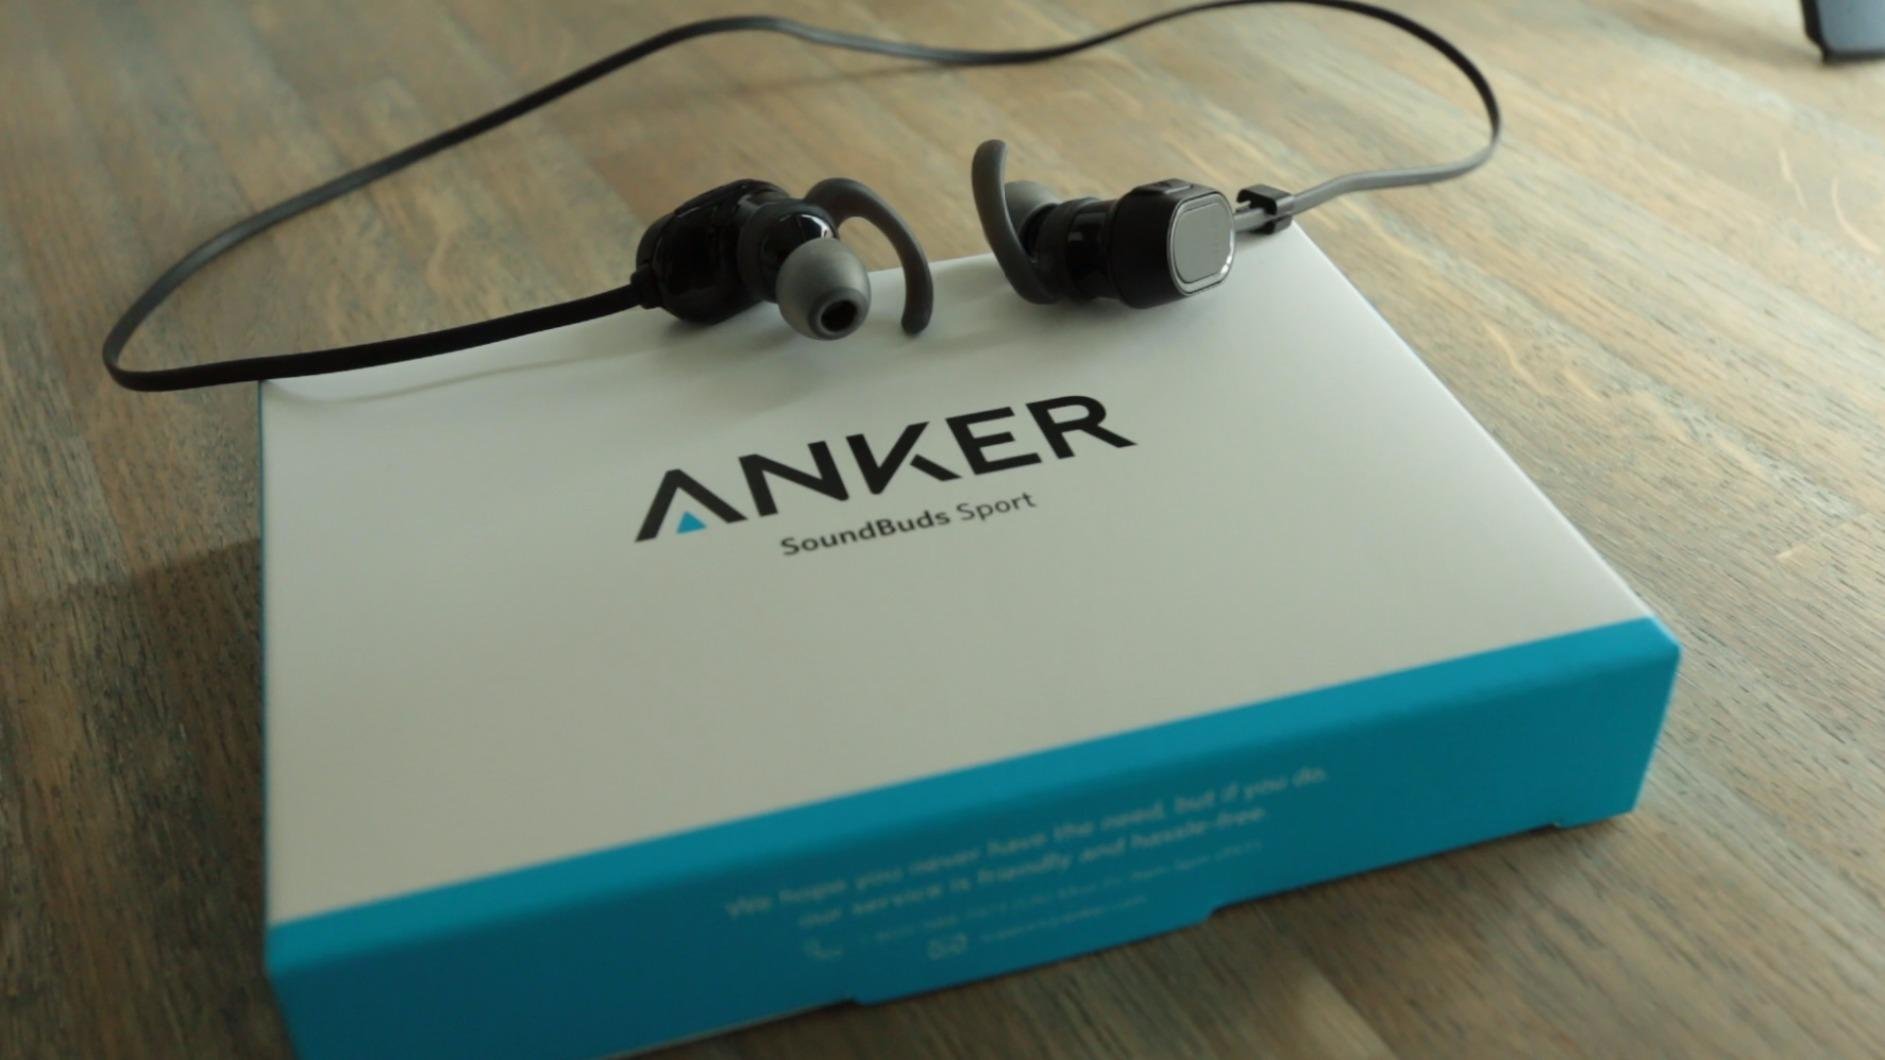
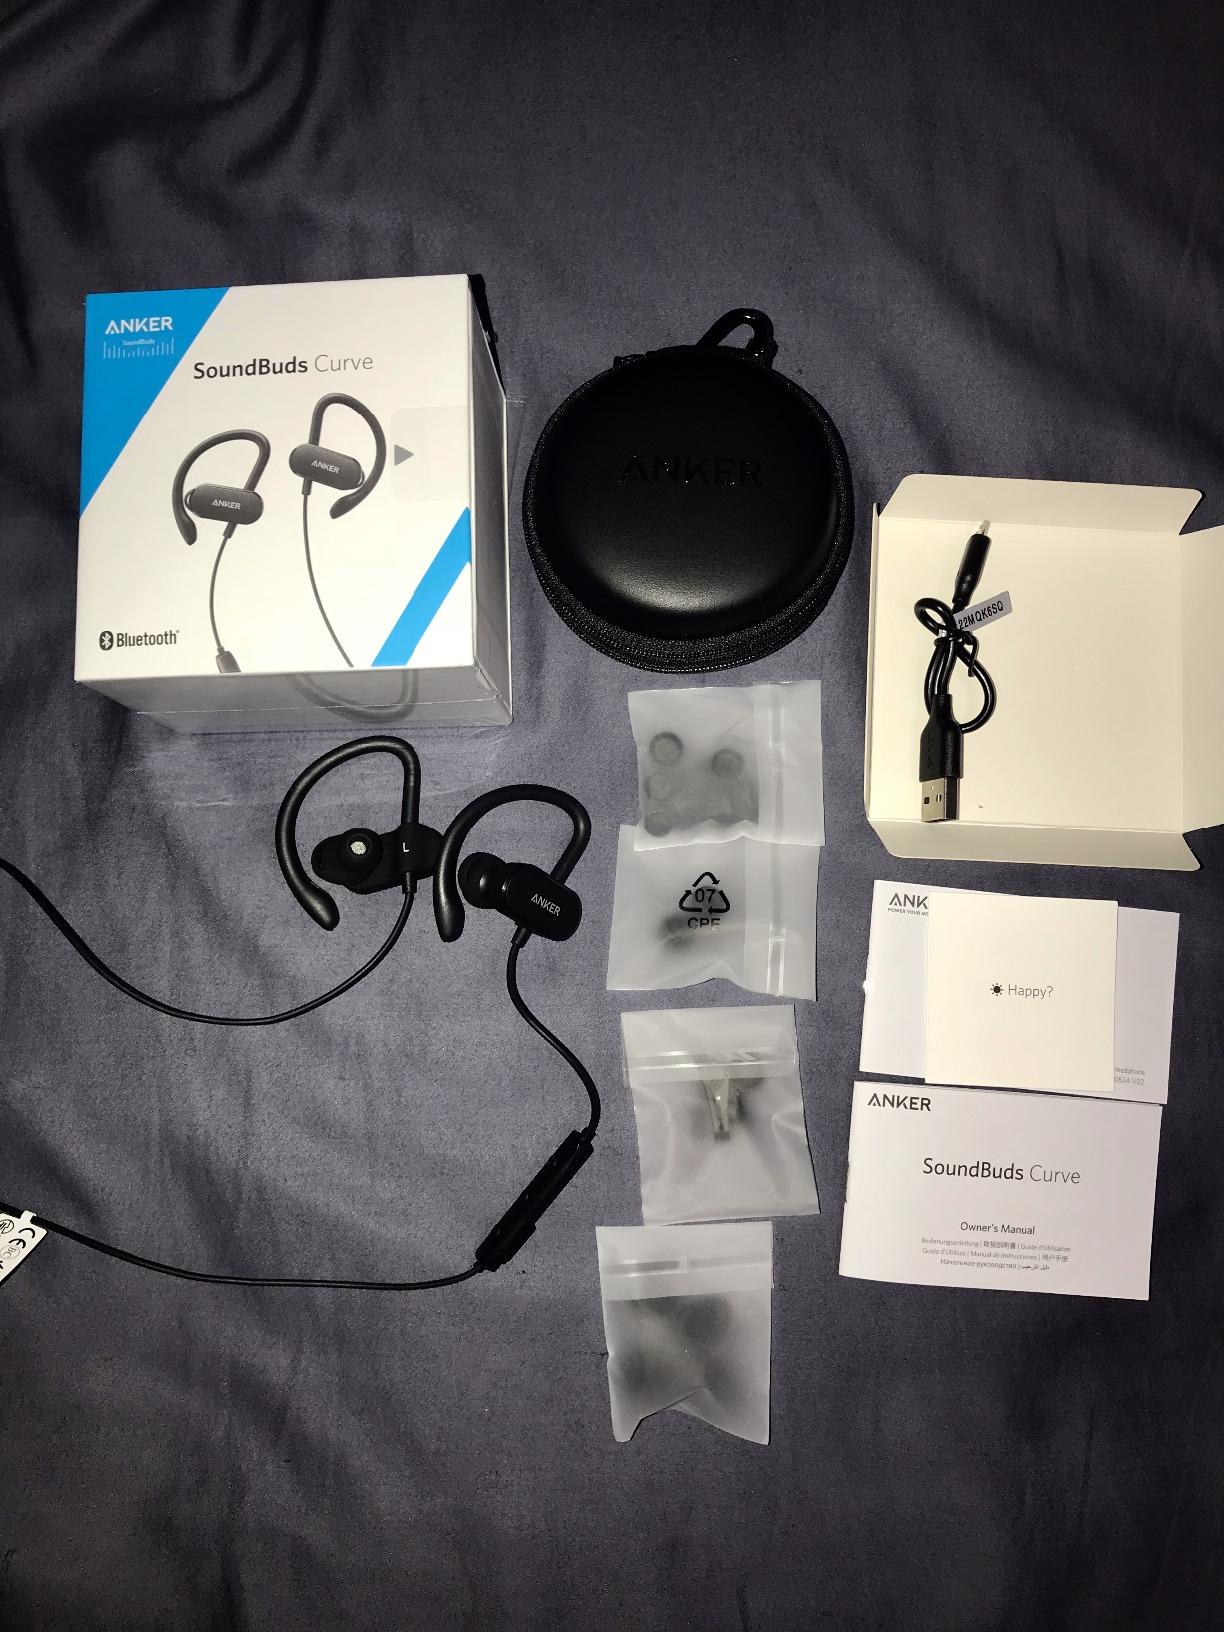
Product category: headphones
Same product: no